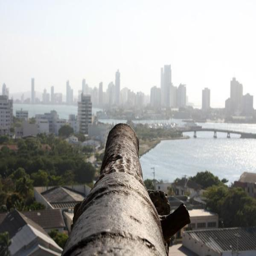
picture : person pointed at the new high - rise city